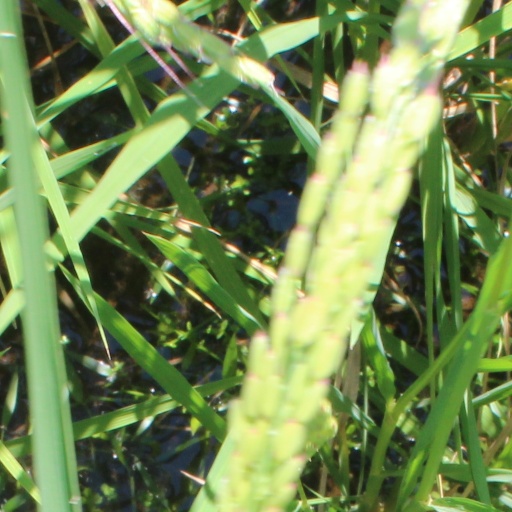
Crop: rice